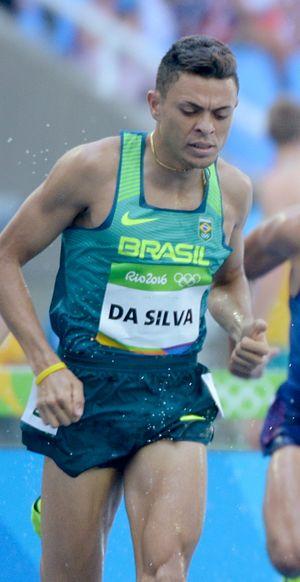
Altobeli Santos da Silva est un athlète brésilien, spécialiste du fond.